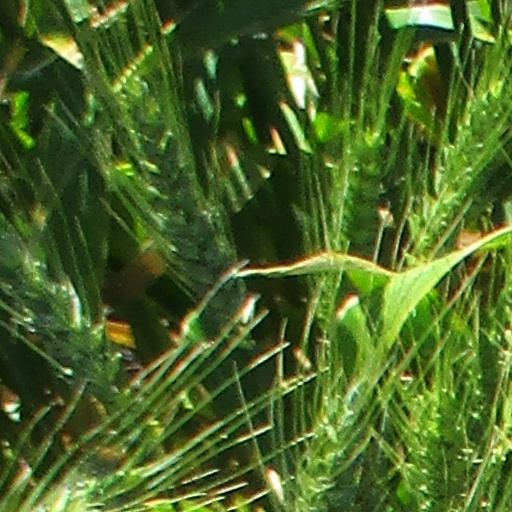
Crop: wheat